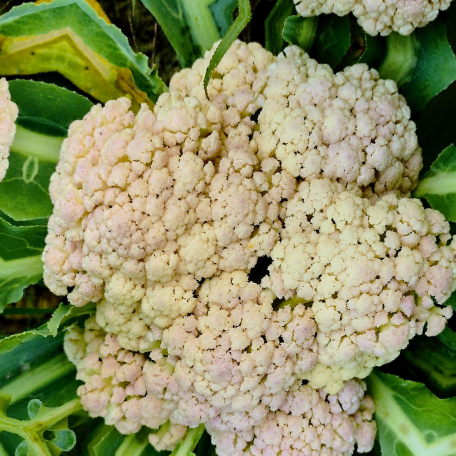
Label: Bacterial spot rot